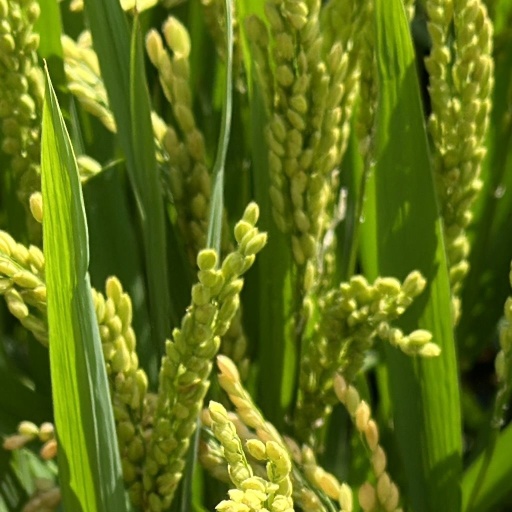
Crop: rice